Continuation War

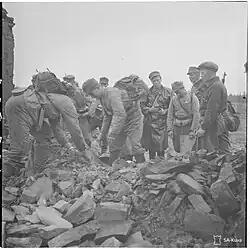
Finnish soldiers searching for remains of victims at a burned-down house after a Soviet partisan attack on the village of Viianki, in Suomussalmi. The burnt bodies of over ten civilians, including women and children, were found.

The "Wehrmacht" rapidly advanced deep into Soviet territory early in the Operation Barbarossa campaign, leading the Finnish government to believe that Germany would defeat the Soviet Union quickly. President Ryti envisioned a Greater Finland, where Finns and other Finnic peoples would live inside a "natural defence borderline" by incorporating the Kola Peninsula, East Karelia and perhaps even northern Ingria. In public, the proposed frontier was introduced with the slogan "short border, long peace". Some members of the Finnish Parliament, such as members of the Social Democratic Party and the Swedish People's Party, opposed the idea, arguing that maintaining the 1939 frontier would be enough. Mannerheim often called the war an anti-Communist crusade, hoping to defeat "Bolshevism once and for all". On 10 July, Mannerheim drafted his order of the day, the Sword Scabbard Declaration, in which he pledged to liberate Karelia; in December 1941 in private letters, he made known his doubts of the need to push beyond the previous borders. The Finnish government assured the United States that it was unaware of the order.